Ingrīda Ūdre

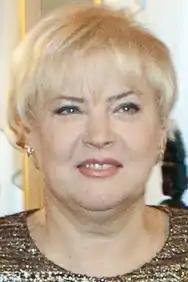
Latimira in 2012

Ingrīda Latimira, formerly Ingrīda Ūdre, (14 November 1958 – 13 July 2024) was a Latvian politician who belonged to the Latvian Farmers' Union political party.